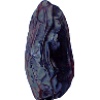
Label: Dates 1